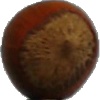
Label: Nut Forest 1